Cosmos: War of the Planets

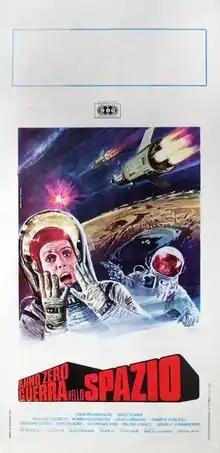

Cosmos: War of the Planets is a 1977 English-language Italian science fiction film directed by Alfonso Brescia and starring John Richardson.